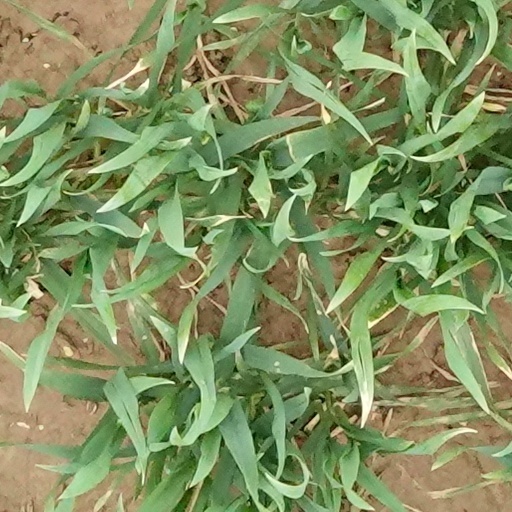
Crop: wheat